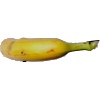
Label: Banana Lady Finger 1